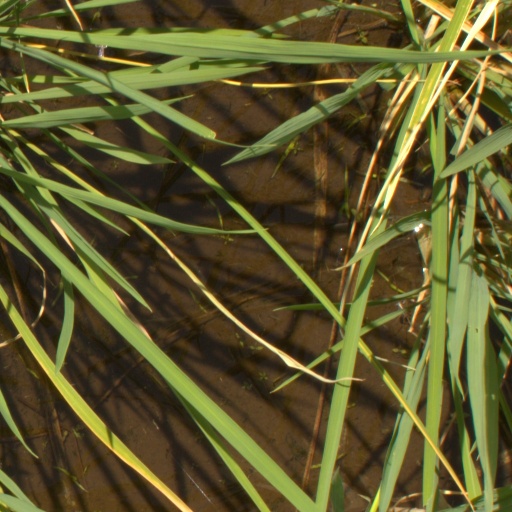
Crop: rice